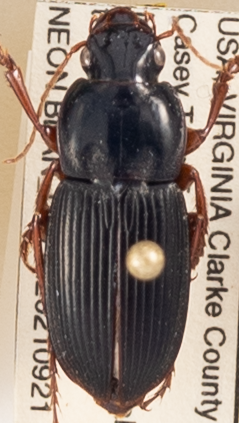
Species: Harpalus pensylvanicus
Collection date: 2021-09-21
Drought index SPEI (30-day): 1.642
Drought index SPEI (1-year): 0.828
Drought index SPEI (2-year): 0.704